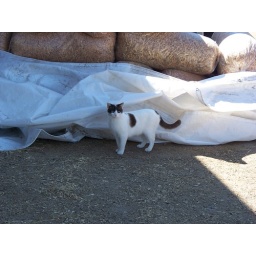
Roundpen, on route here to hunt the little birds that land in the aisle of the barn